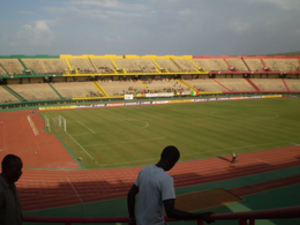
Stade du 26-mars
Bamako, fondée par les Niaré, est la capitale et la plus grande ville du Mali. Dotée d'un important port fluvial sur le Niger et centre commercial rayonnant sur toute la sous-région, la ville est aussi le principal centre administratif du pays et compte 2 446 700 habitants en 2018, appelés Bamakois. Son rythme de croissance urbaine est actuellement le plus élevé d'Afrique. La capitale Bamako est érigée en district et divisée en six communes dirigées par des maires élus. Adama Sangaré est le maire du district de Bamako.
Le stade du 26-Mars a été construit à Bamako en janvier 2001, pour l’organisation de la Coupe d'Afrique des nations de football 2002. Sa capacité de 60 000 places en fait le plus important stade malien et l'un des plus importants de l'Afrique de l'ouest. Son nom est une référence au coup d’État ayant mis fin à la dictature de Moussa Traoré le 26 mars 1991.